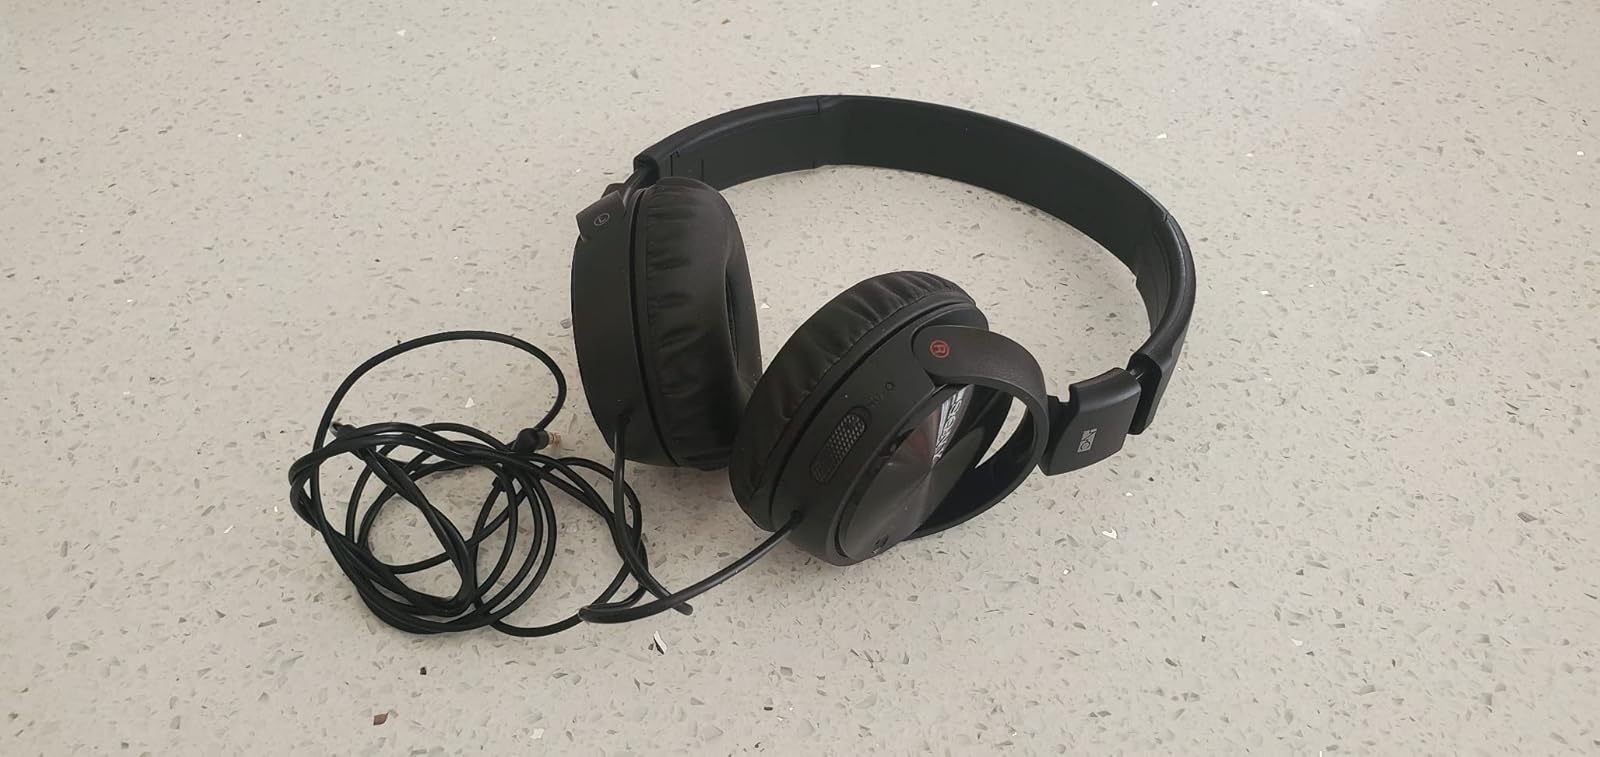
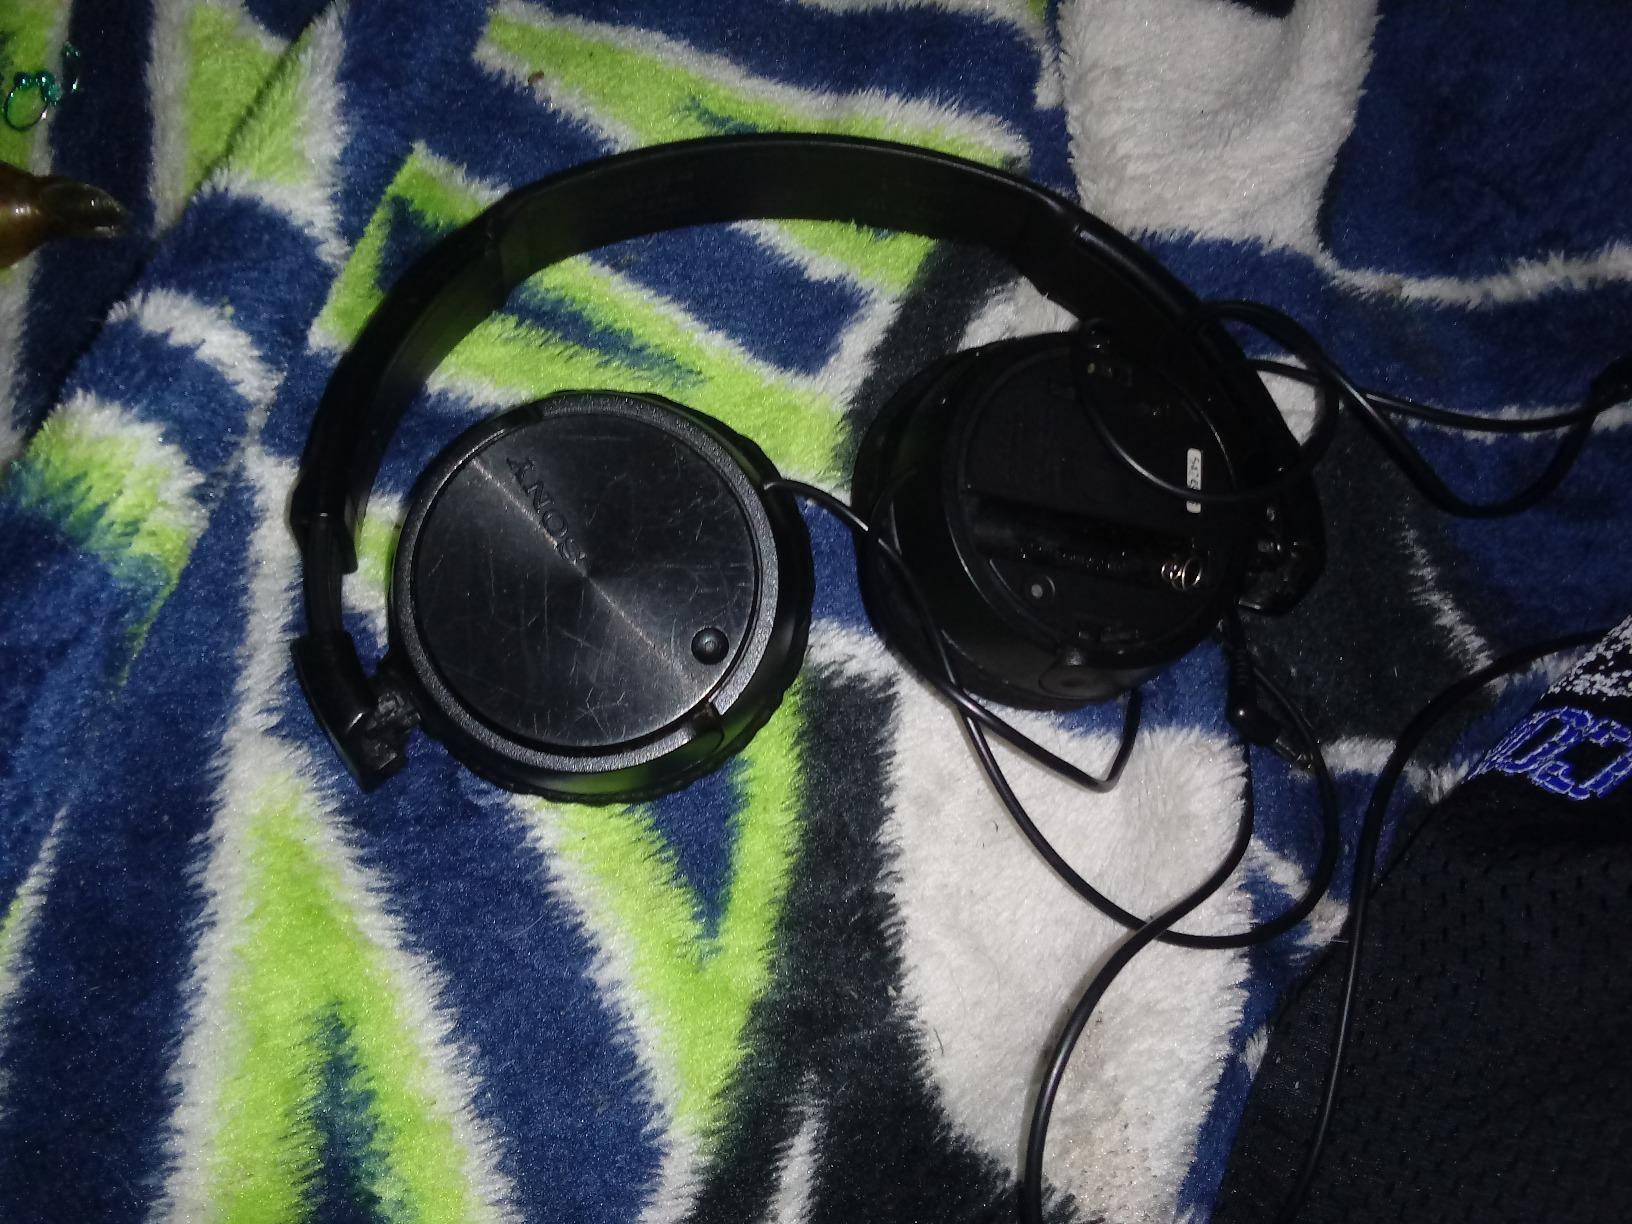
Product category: headphones
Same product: yes